Lipschitzallee (Berlin U-Bahn)

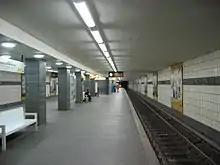
Platform, Lipschitzallee U-Bahn station

Lipschitzallee is a Berlin U-Bahn station located on the .